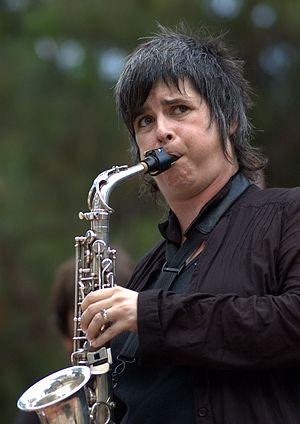
Portrait de la saxophoniste de jazz française Géraldine Laurent, réalisé en extérieur le 2006-07-21. Elle était l'invitée du Philip Catherine Trio dans le cadre du Festival ""Off"" de Jazz à Juan.
Géraldine Laurent est une saxophoniste alto de jazz française née en 1975.